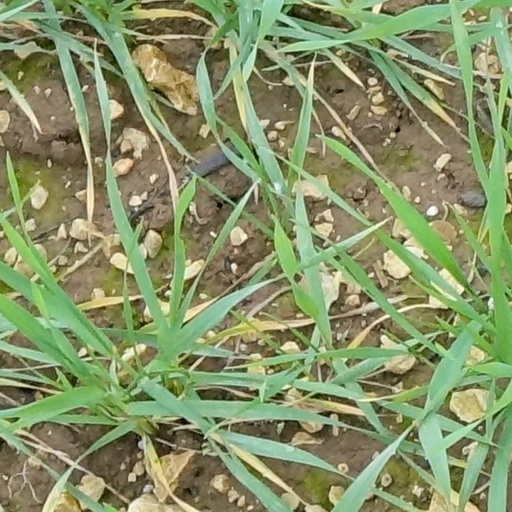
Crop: wheat